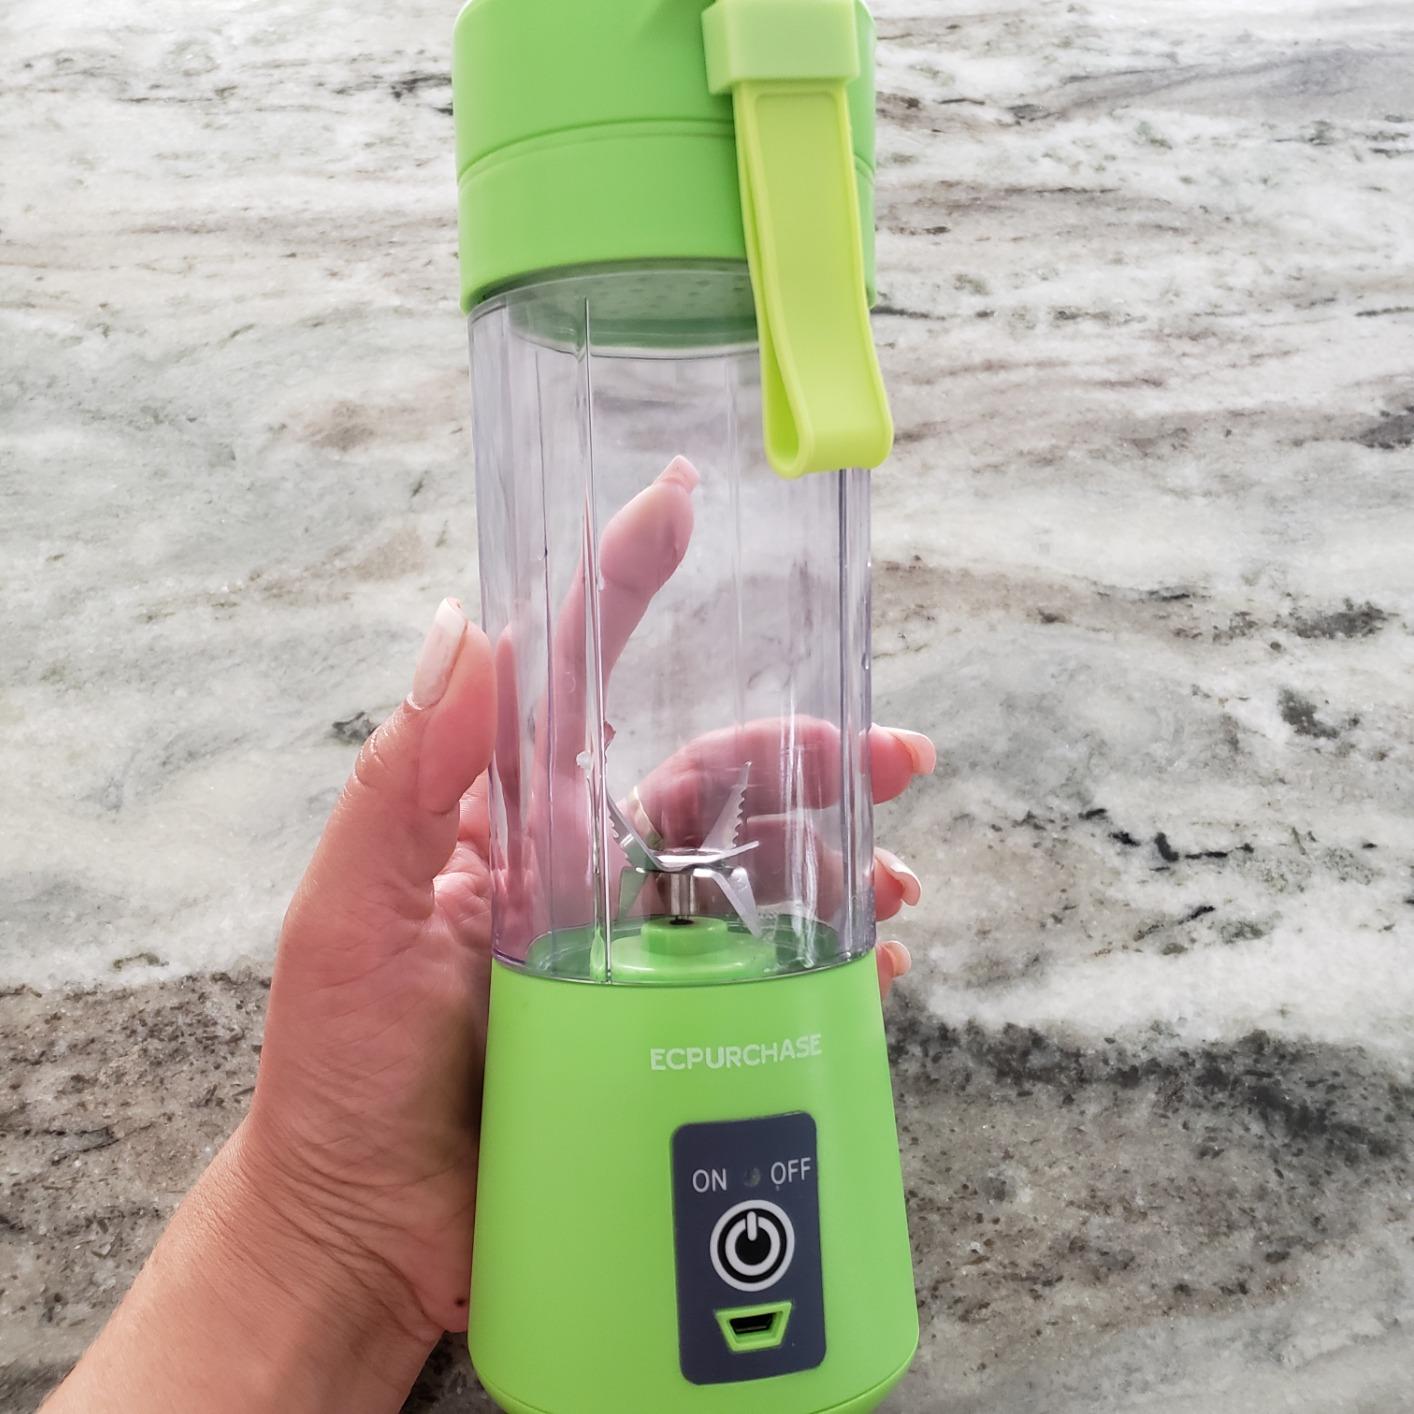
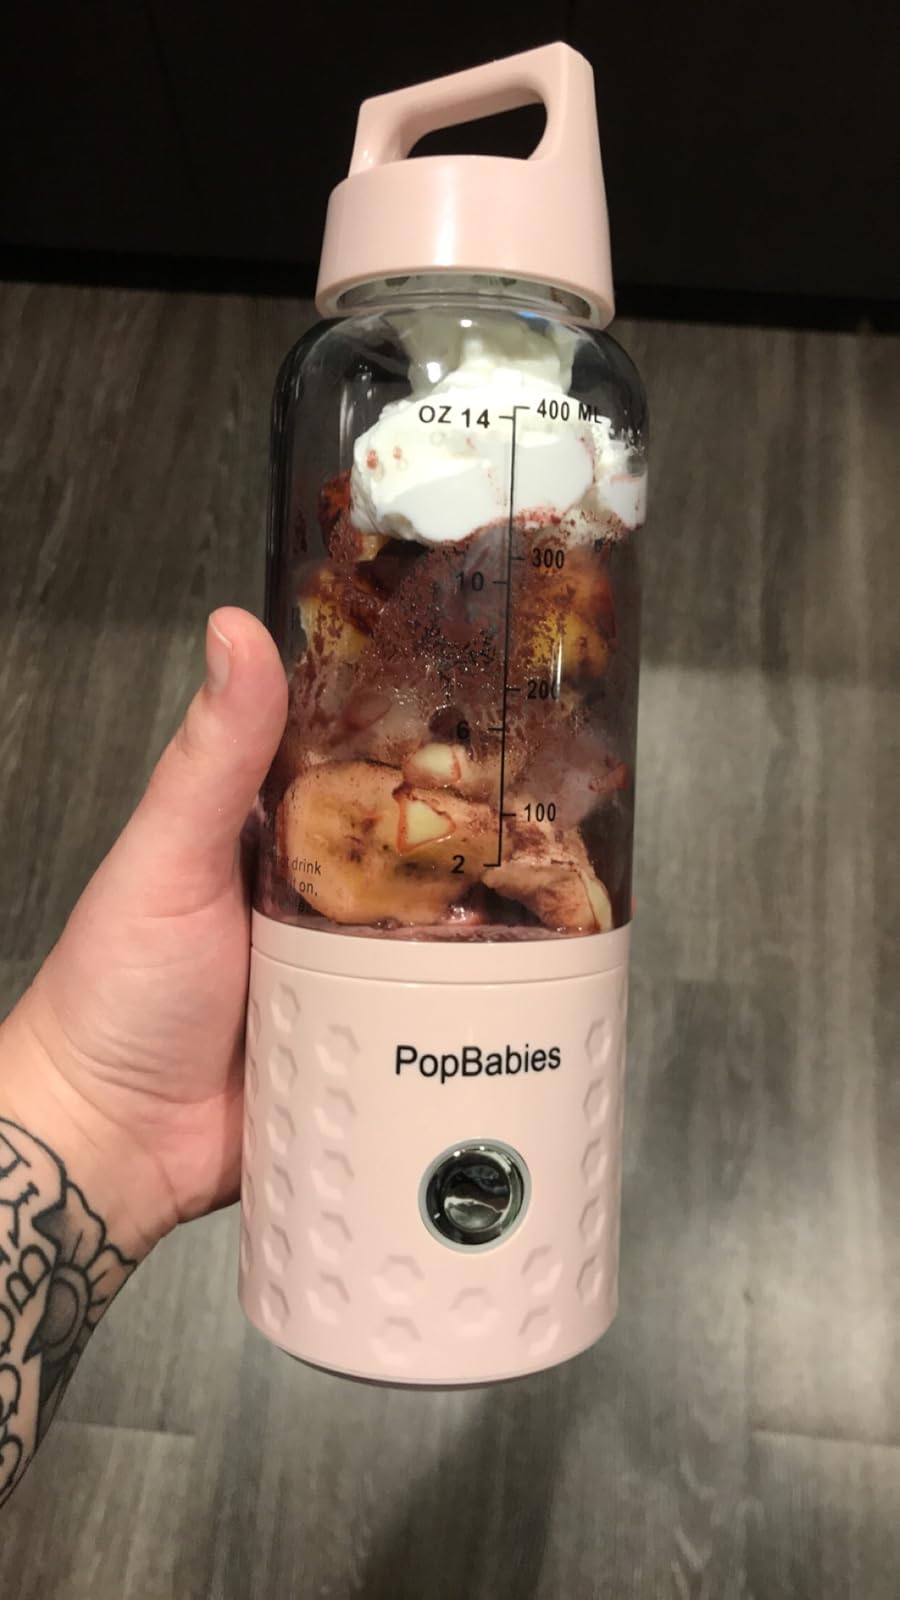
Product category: items_blender
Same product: no